Arthur Prest

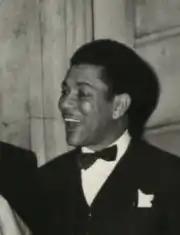

Chief Arthur Edward Prest (10 February 1906 – 26 September 1976) was an Itsekiri politician of biracial heritage from the Warri division of southern Nigeria.